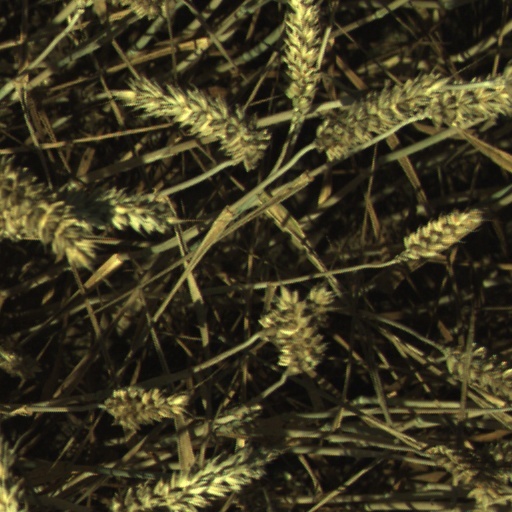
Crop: wheat